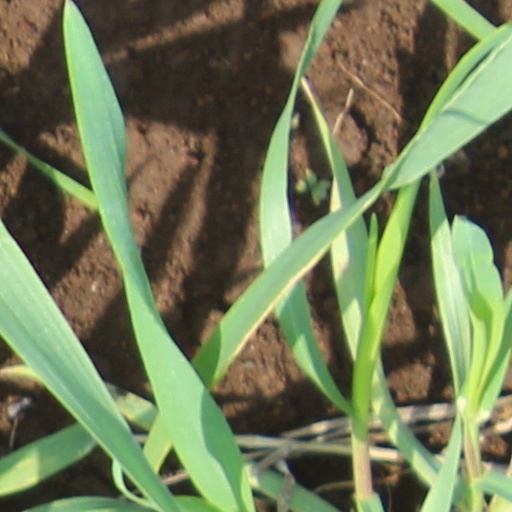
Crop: wheat